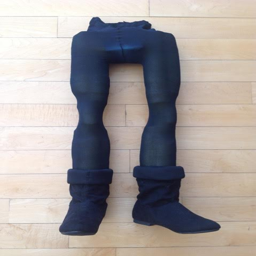
a prototype of legs from music theatre play .